Religion in Argentina

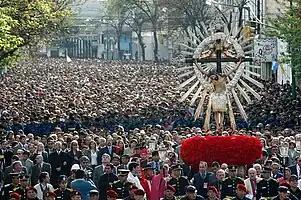
Argentine Christians commemorating the crucifixion of Jesus in Salta city.

Christianity is the most widely professed religion in Argentina, with Catholic Church being its largest denomination. This historical background is very much due to the Spanish influence brought about through the newly conquered territories. However, affiliation with Protestant churches is increasing and immigration throughout the 20th century has brought other religions from various regions to Argentina.